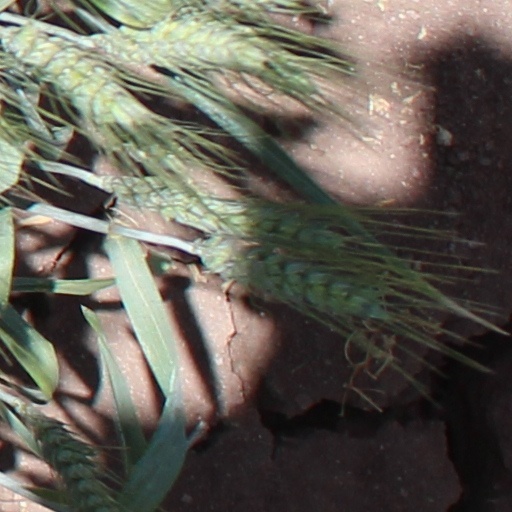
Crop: wheat